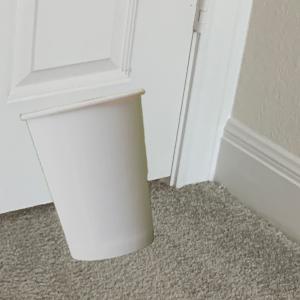
Label: cups